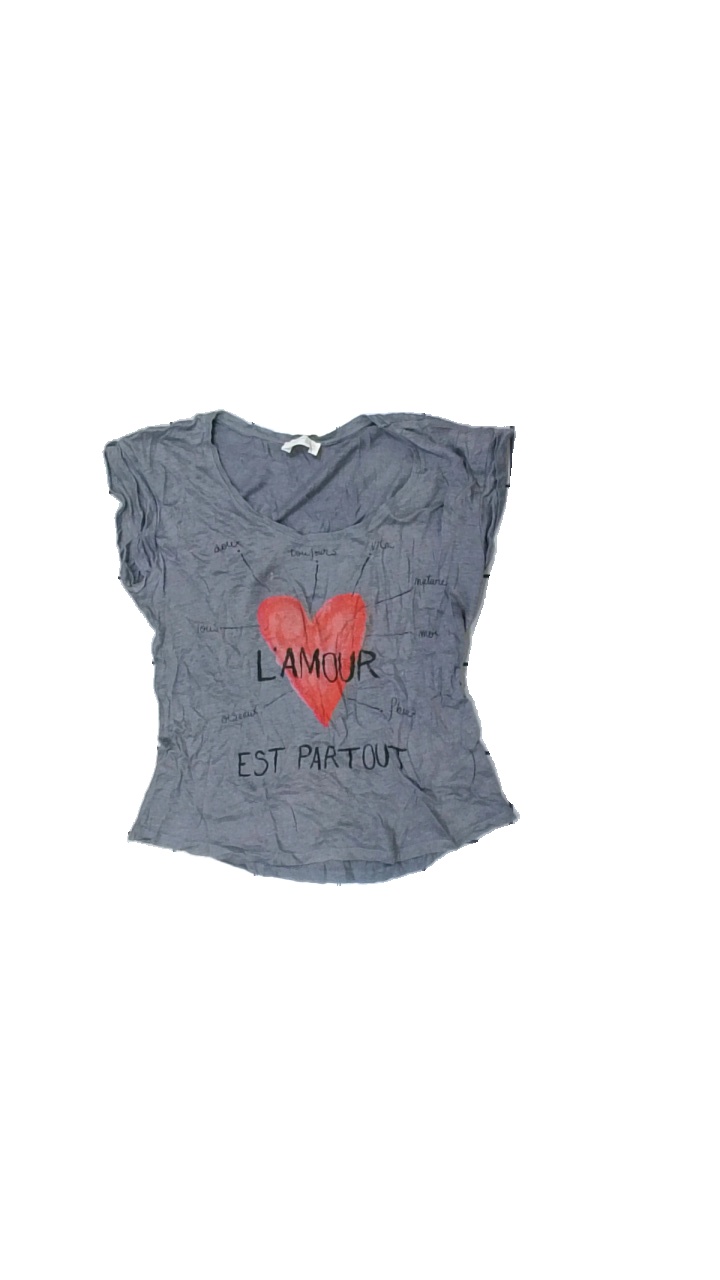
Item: T-shirt (Ladies)
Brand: Zara
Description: t-shirt med tryck
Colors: Grey, Red, Black
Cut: C-collar
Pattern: Other
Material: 100% bomull
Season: All
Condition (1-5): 3
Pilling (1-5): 4
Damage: smuts fläckar
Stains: Minor
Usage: Export
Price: <50